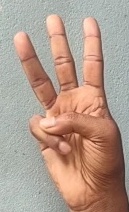
ASL sign: W